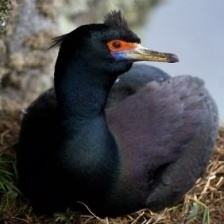
Species: RED FACED CORMORANT
Scientific name: PHALACROCORAX URILE